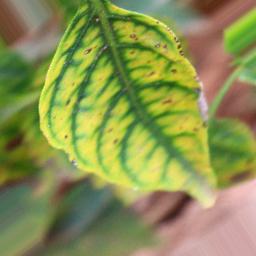
Label: nutritional